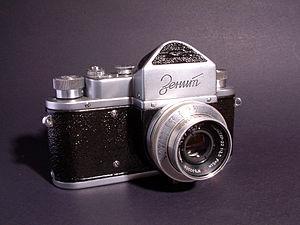
Zenit est une marque soviétique puis russe d'appareils photos, produits par les usines KMZ à partir de 1952 à Krasnogorsk, dans la banlieue de Moscou, et à partir des années 1970 par Biélomo à Vilieïka en Biélorussie. La marque Zenit est associée aux reflex 35 mm.